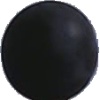
Label: Grape Blue 1